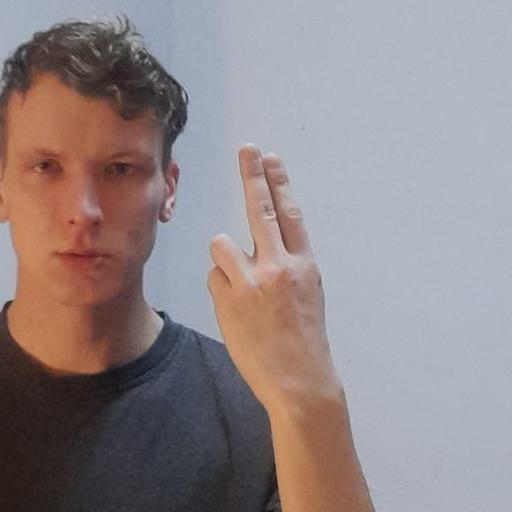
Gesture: two_up_inverted